66th Street (Manhattan)

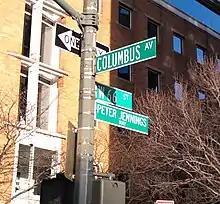
Peter Jennings Way and Columbus Avenue

The 66th Street–Lincoln Center station on the IRT Broadway–Seventh Avenue Line is located at the intersection of 66th Street and Broadway. It is served by the trains.